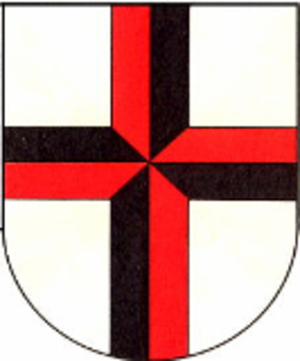
Altnau est une commune suisse du canton de Thurgovie, située dans le district de Kreuzlingen.